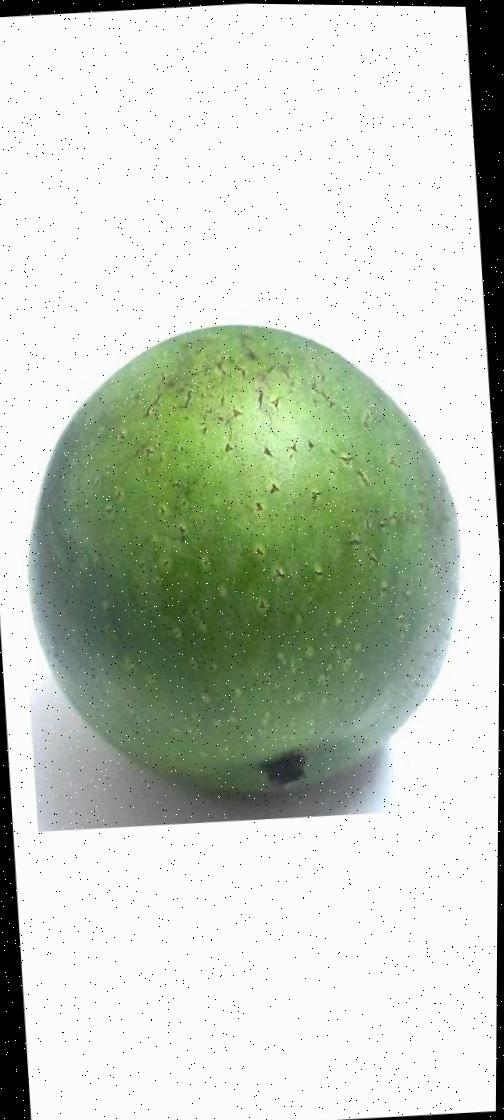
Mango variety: Ashshina Zhinuk